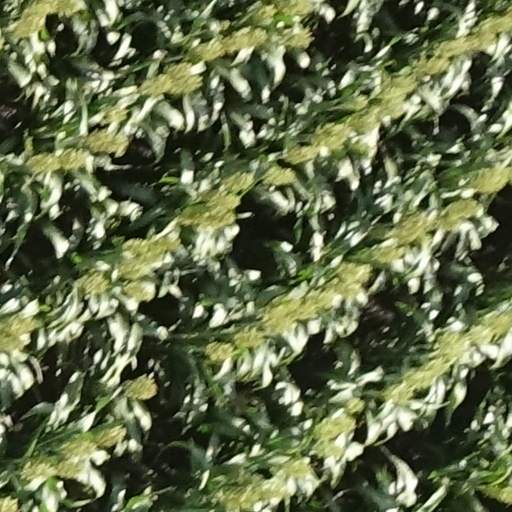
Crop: sorghum